Morris-Hair Tavern

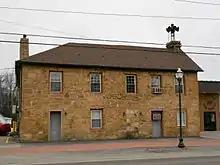
The tavern in 2013

Morris-Hair Tavern, also known as Heinbaugh's Hand-Picked Produce & Special Gifts, is a historic home that also served as an inn and tavern located at South Union Township, Fayette County, Pennsylvania. It was built in 1818, and is a -story, 5-bay, sandstone building with a center hall floor plan in an Early Republic style. It has a -story, kitchen ell. It served as a stop for 19th-century travelers on the National Road.